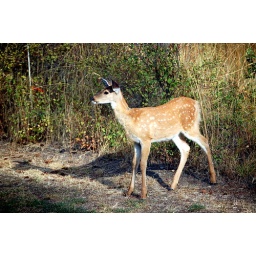
Making sure the coast is clear. Nope, no golden retriever in sight.